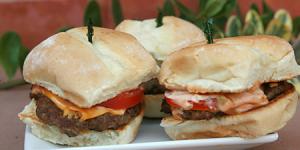
salchichas agridulces